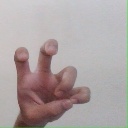
अक्षर: छ